Star Wars Episode I: Battle for Naboo

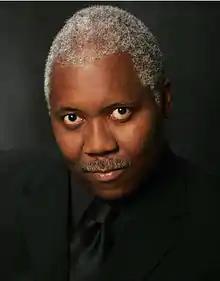
Voice actor Jeff Coopwood provided the voices for Captain Panaka and the game's narrator.

During the development process, LucasArts supplied most of the art and level-design, while Factor 5 provided the programming, tools, sound, and most of the cut-scene and art post-production work. After contemplating the idea of reusing "Rogue Squadron" game engine, the team decided it was necessary to develop a new engine from scratch. Being more familiar with the Nintendo 64, Factor 5 was able to write "Battle for Naboo" microcode by identifying the previous engine's strengths and weaknesses. Factor 5 stated that many of "Battle for Naboo" technical aspects (such as a farther draw distance) "simply would not have been possible" using the "Rogue Squadron" engine. The game uses a particle system that was written in microcode for the Nintendo 64's Reality Signal Processor. The team first developed the technique to display falling snow in "Indiana Jones and the Infernal Machine", another Nintendo 64 game that was developed simultaneously by the company. The result allowed "Battle for Naboo" to have rain and the snow effects that display up to 3,000 particles at any given time without compromising the game's frame rate and without using the system's central processing unit. Explosions and fountains also use these particle effects. "Battle for Naboo" also takes advantage of the Nintendo 64's memory expansion, the Expansion Pak, which allows gameplay at a higher display resolution.